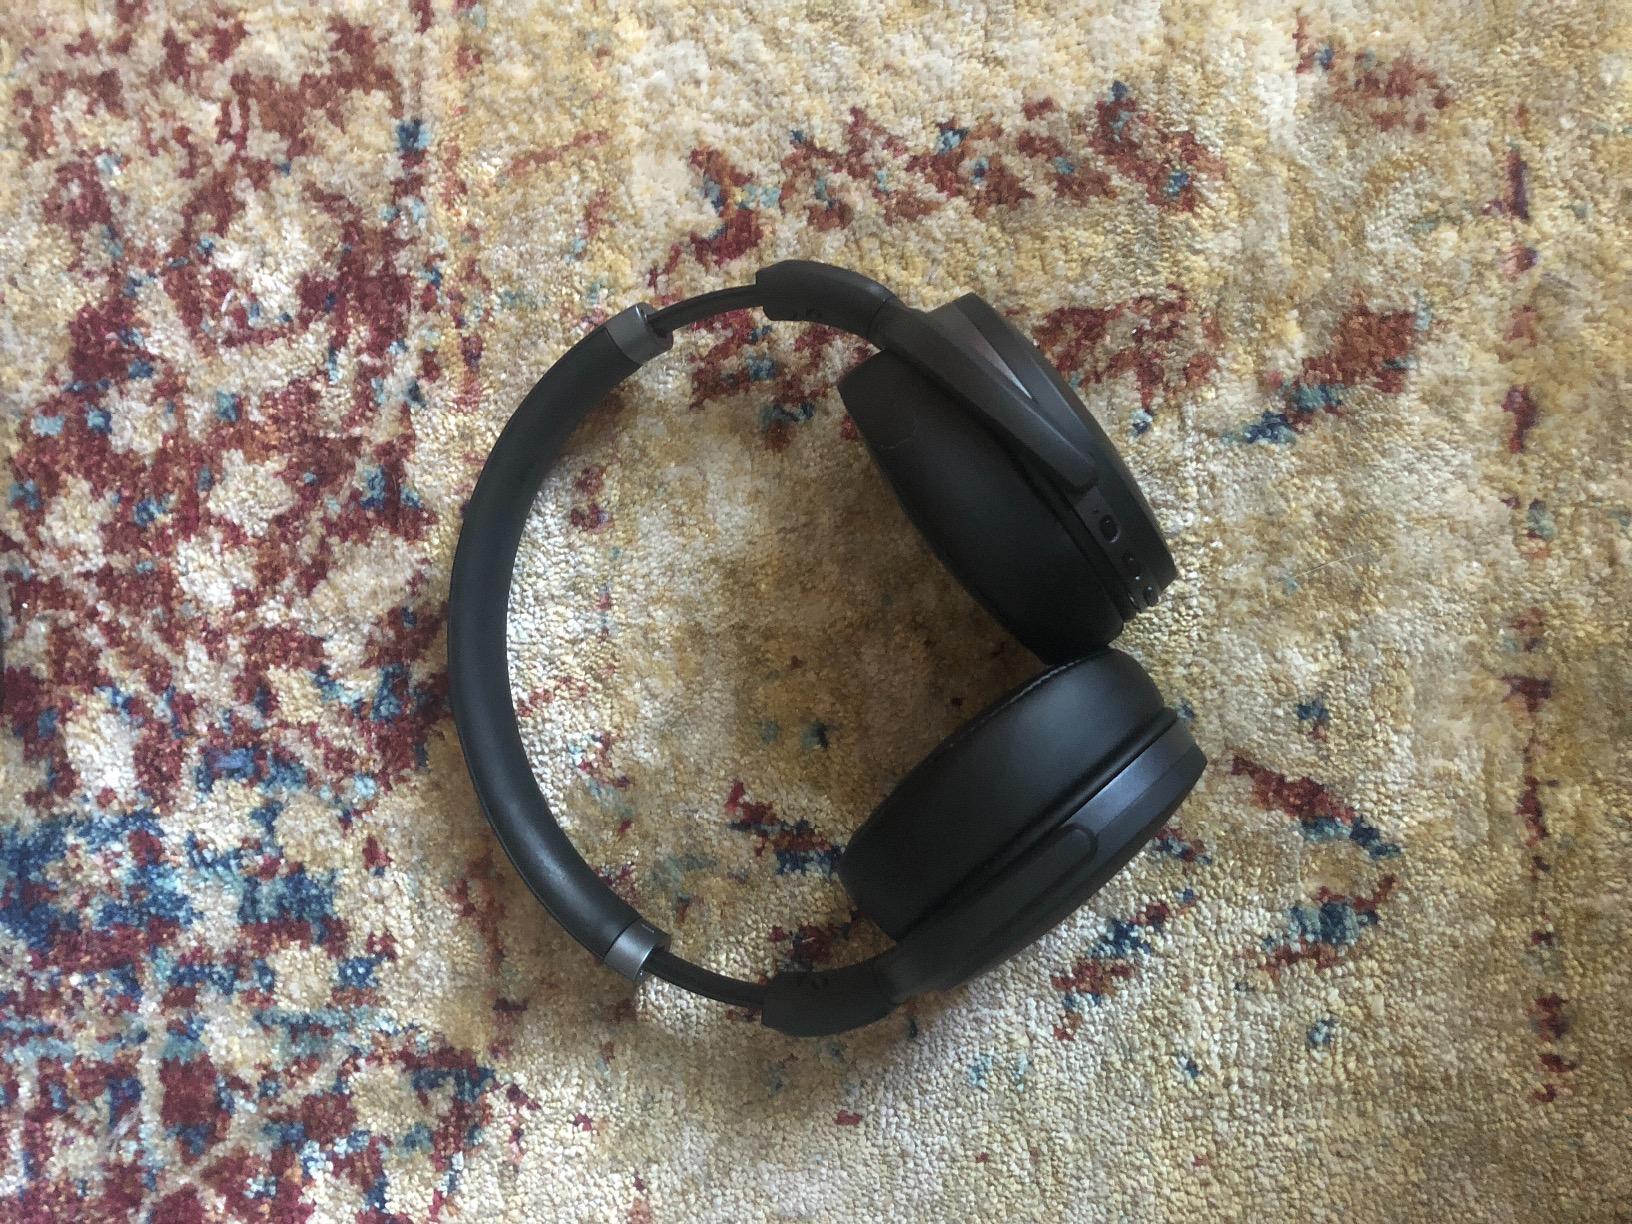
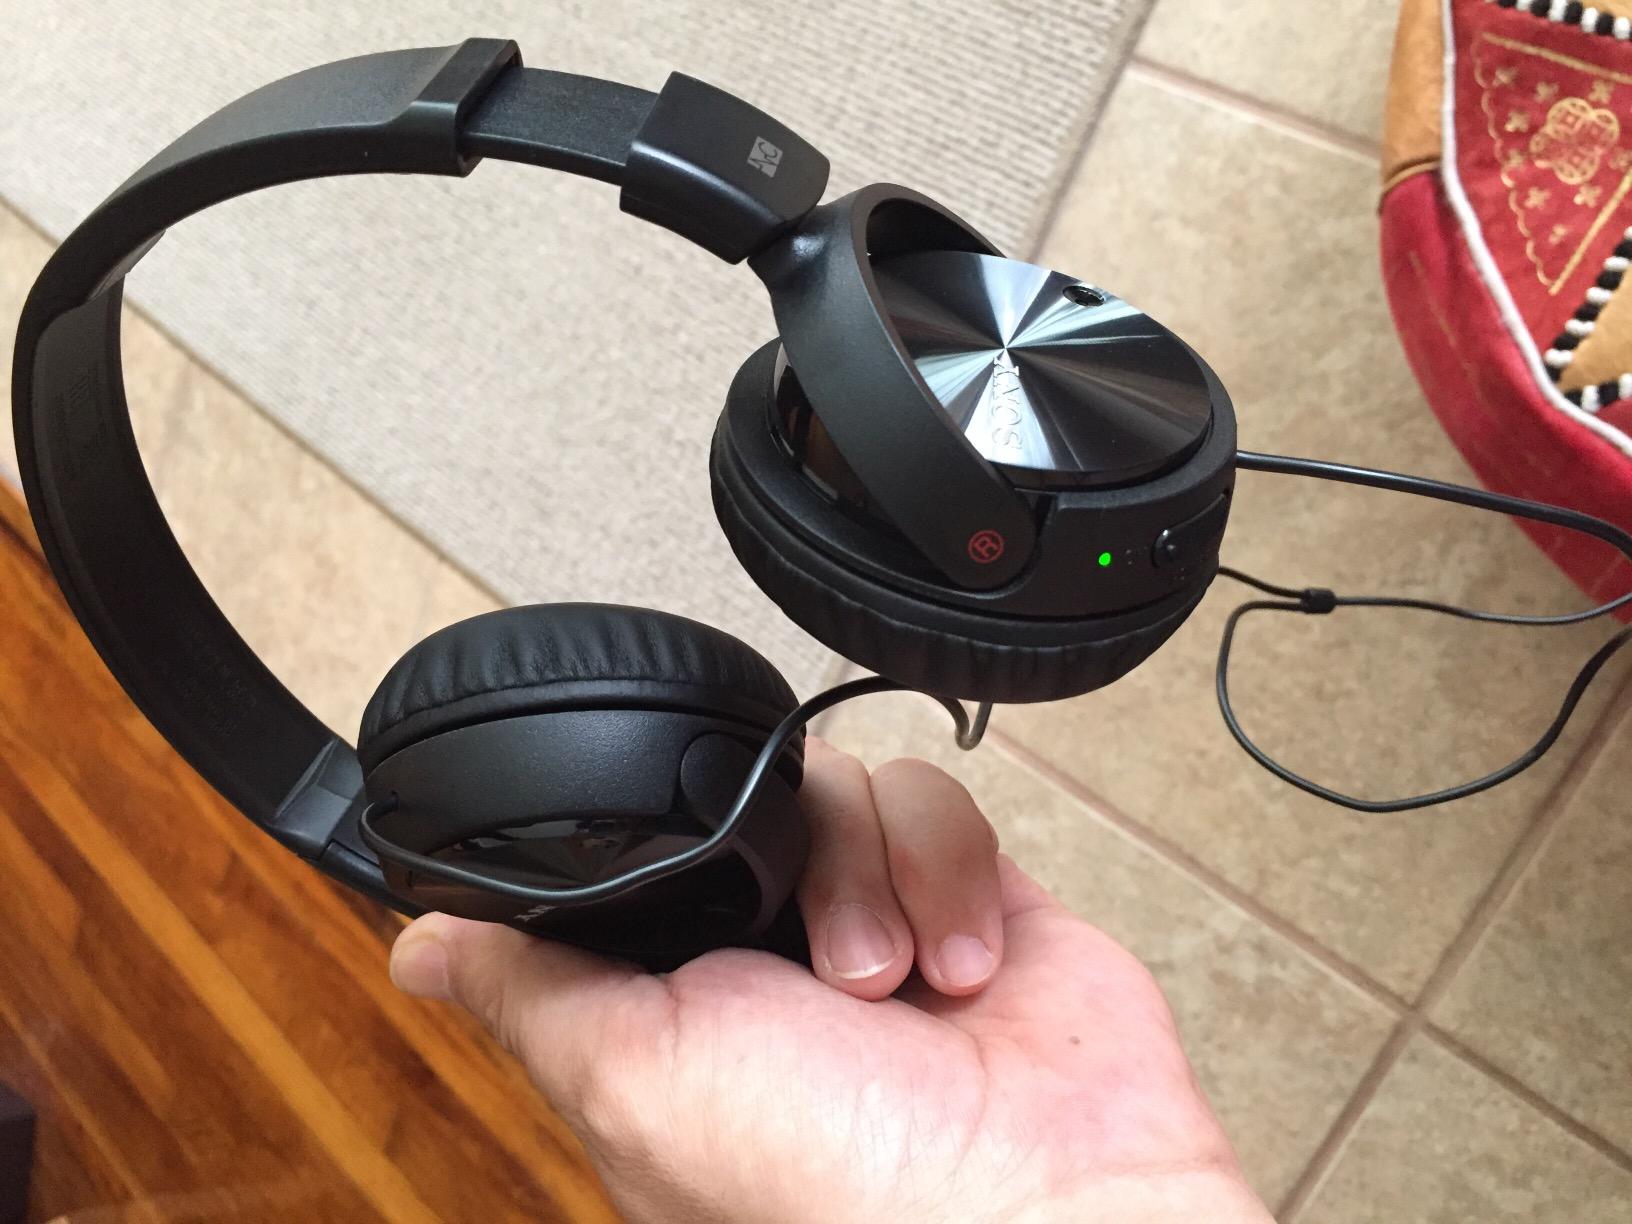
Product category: headphones
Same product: no